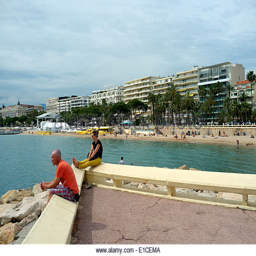
people look out to sea with the beach and seafront visible behind them .